Gongfu Xincun station

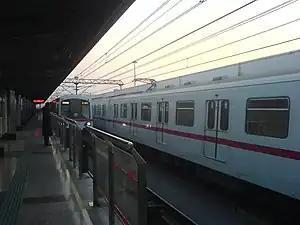
Station platform

Gongfu Xincun is a station on Shanghai Metro Line 1. This station is part of the northern extension of Line 1 from that opened on 28 December 2004, and from then served as the northern terminus of line 1 until the extension to opened on 29 December 2007.